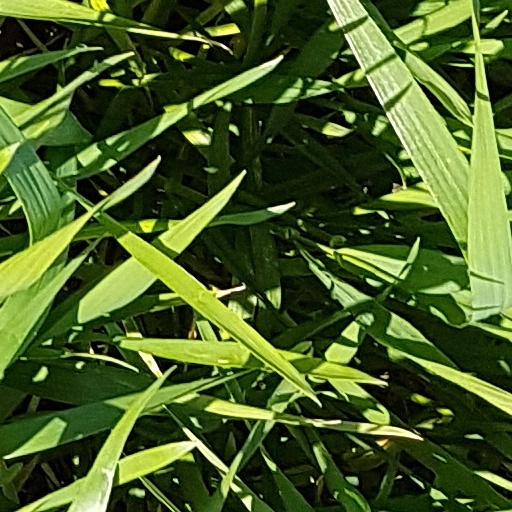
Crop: wheat